Georges Bereta

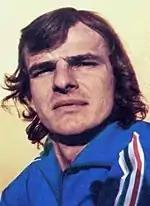
Bereta in 1974

Georges Bereta (15 May 1946 – 4 July 2023) was a French footballer who played as a striker. From 1966 to 1974 he played for Saint-Étienne before moving onto Marseille until he retired in 1978.